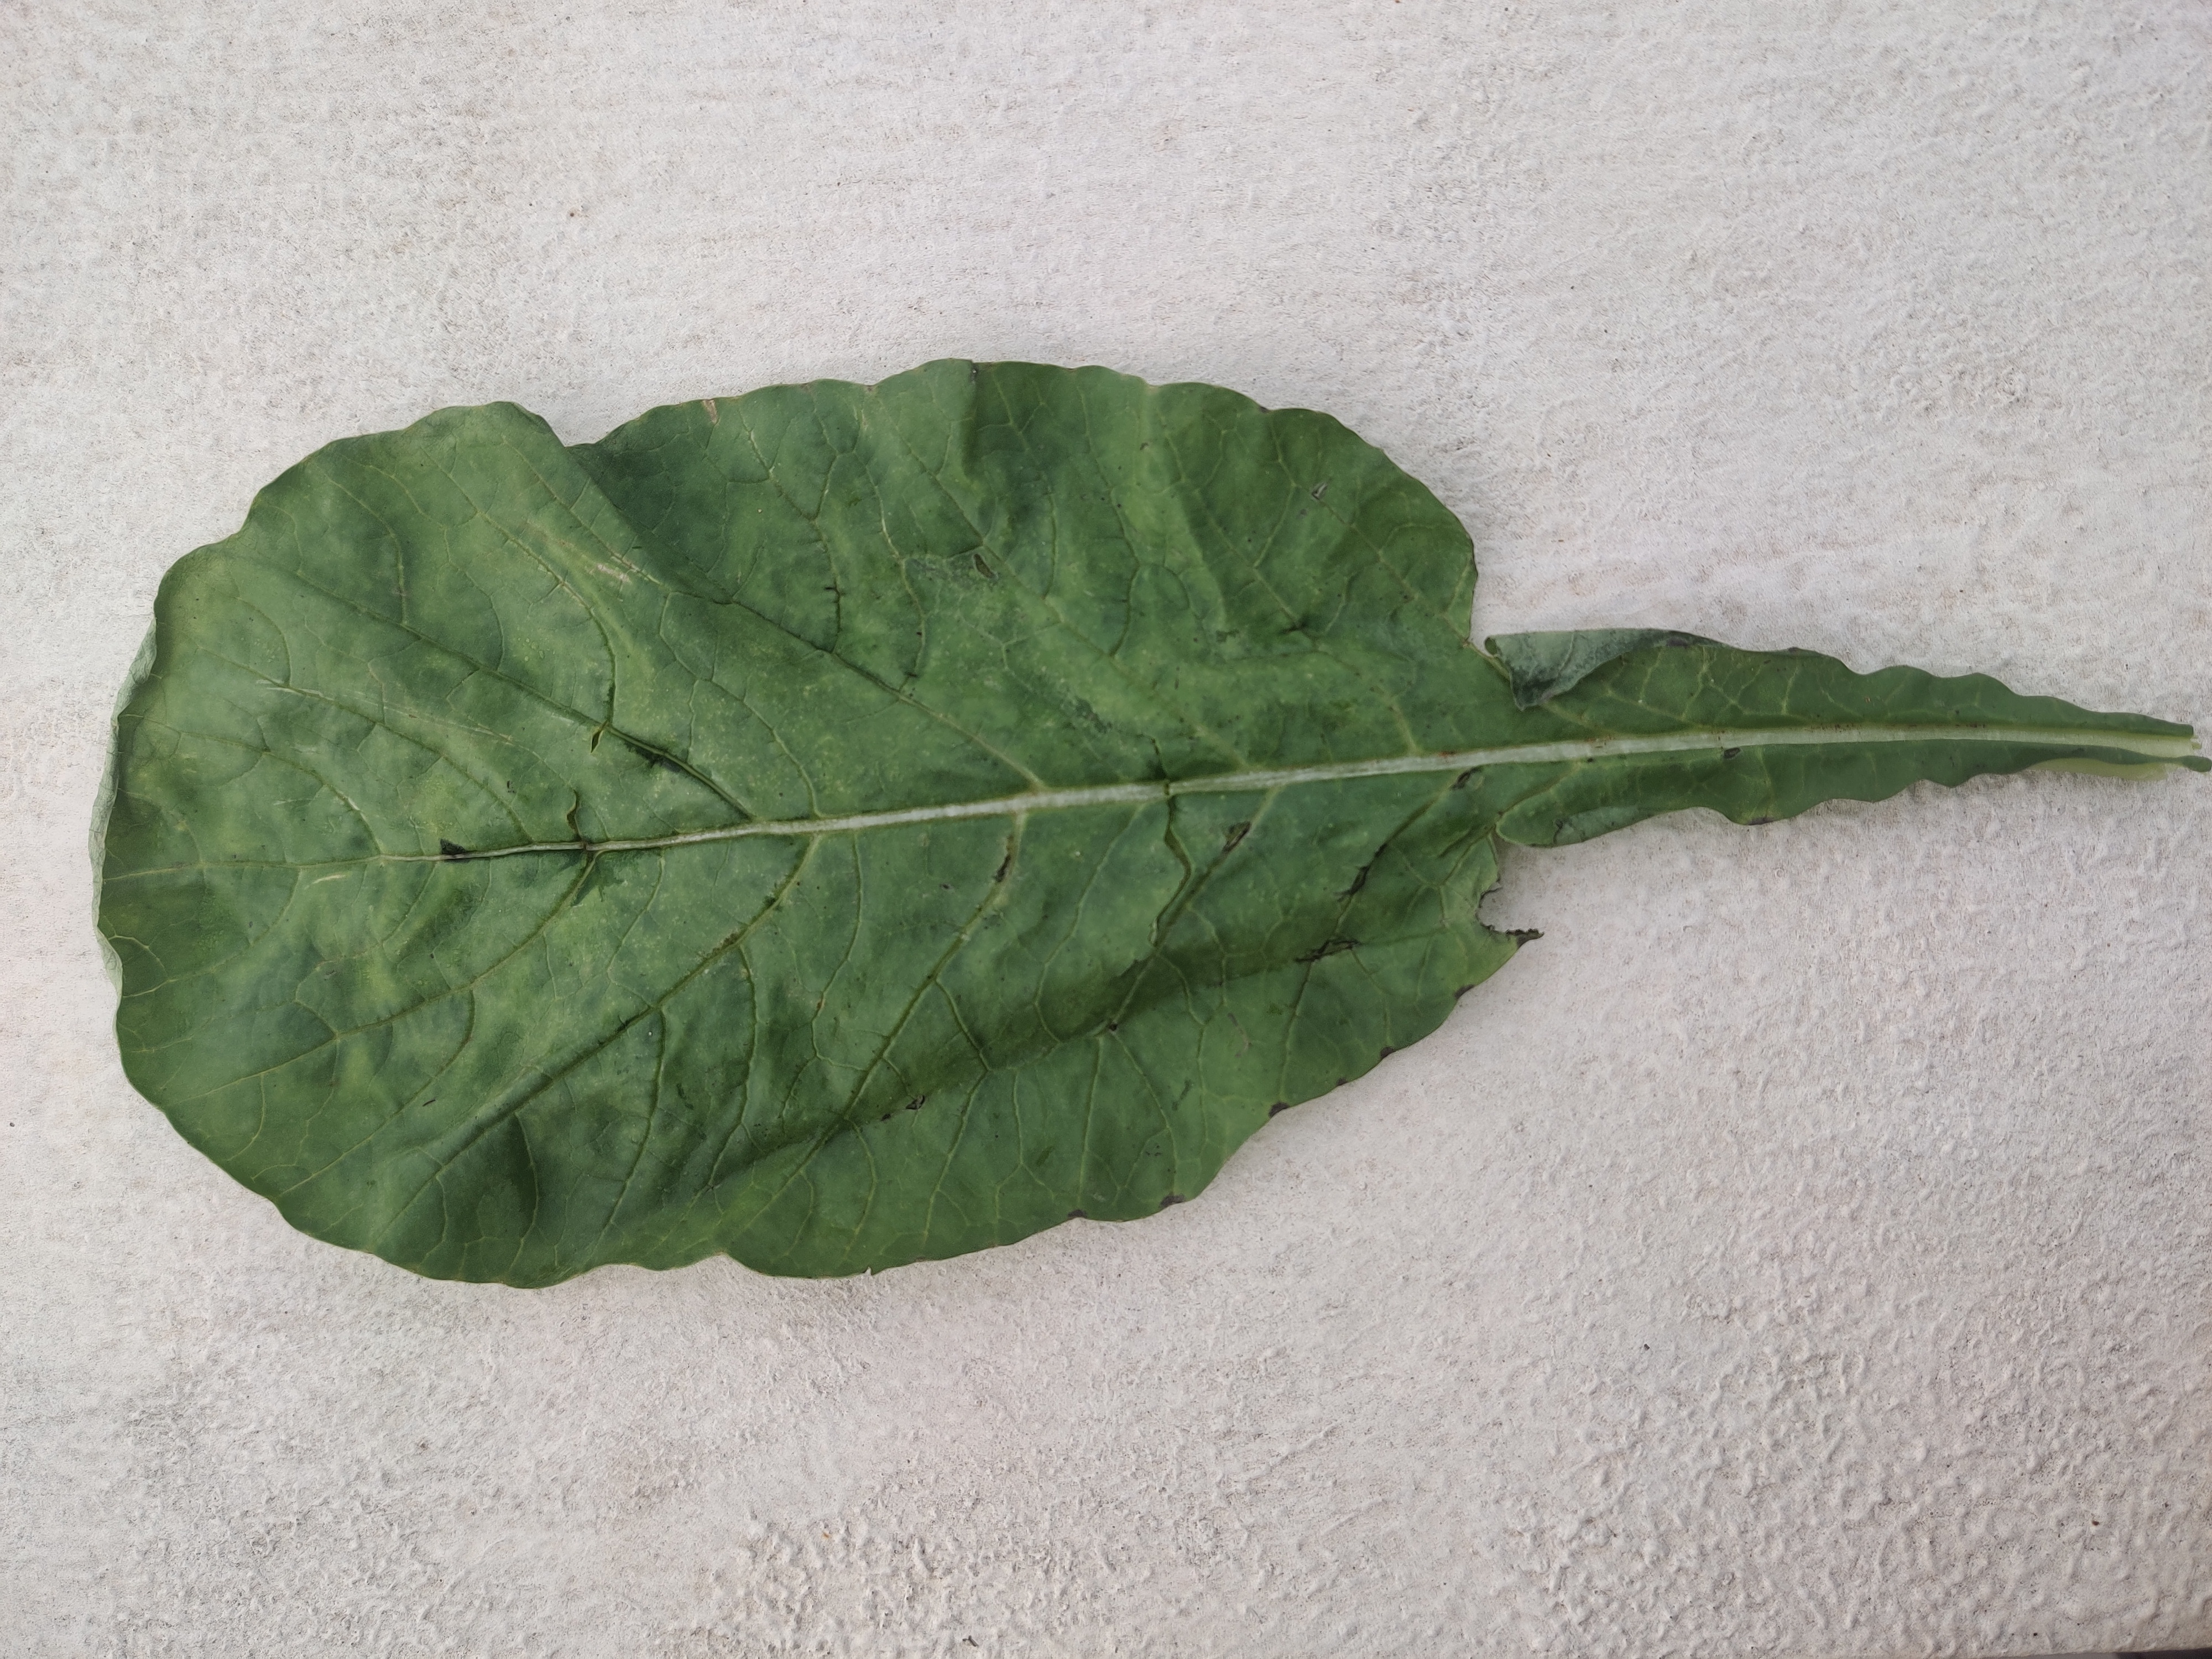
Plant: Raddish